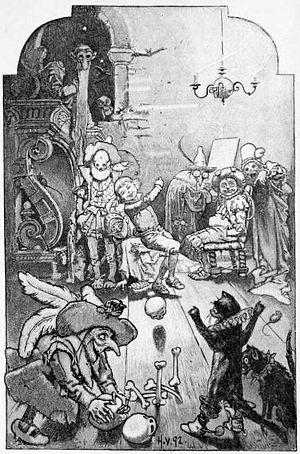
Conte de celui qui s'en alla pour connaître la peur, Histoire de celui qui s'en alla apprendre la peur ou Histoire d'un qui s'en alla pour apprendre le tremblement est un conte populaire allemand qui figure parmi ceux recueillis par les frères Grimm dans le premier volume de Contes de l'enfance et du foyer.